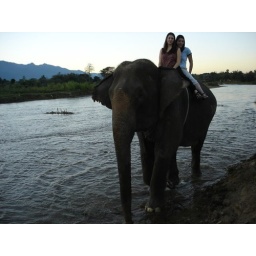
Alisa & Rebecca riding an elephant bareback through the river in Pai